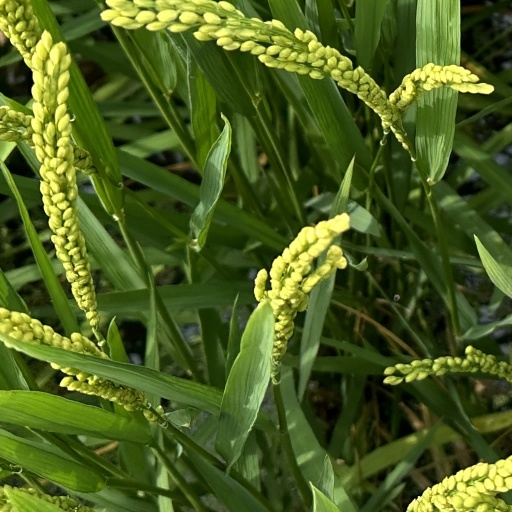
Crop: rice